Carolyn Steyn

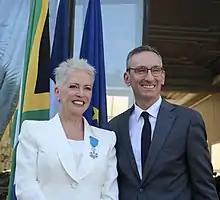

Carolyn Steyn (née Barkhuizen; born 17 May 1960) is a South African media personality and founder of the non-profit organization, 67 Blankets for Nelson Mandela Day. In 2022, Carolyn Steyn received French Ordre national du Mérite.